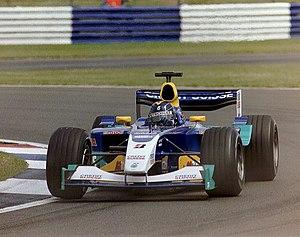
La Sauber C22 est la monoplace engagée par l'écurie suisse Sauber lors de la saison 2003 de Formule 1. Elle est pilotée par les Allemands Nick Heidfeld, qui effectue sa troisième année consécutive au sein de l'écurie, et Heinz-Harald Frentzen qui a commencé sa carrière chez Sauber en 1994. Le pilote-essayeur est le Suisse Neel Jani.